Ludwig Thoma

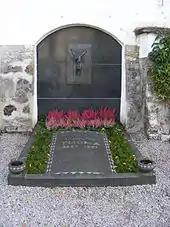
Ludwig Thoma's grave

In 1908, he moved into his house "Auf der Tuften" in Tegernsee. His comedy "Moral" premiered that year, and the work became one of his greatest successes. In the play he had a representative of a morality association ("Sittlichkeitsverein"), who had committed a grave offence against the principles of such an association, say: "Being moral, I can manage that alone in my room, but that has no educational value. The main thing is that you publicly profess moral principles. That has a favourable effect on the family, on the state." In the same piece, the chairman of this moral society makes the statement: "Mr. Assessor, when a couple in a marriage stop lying, then they separate."